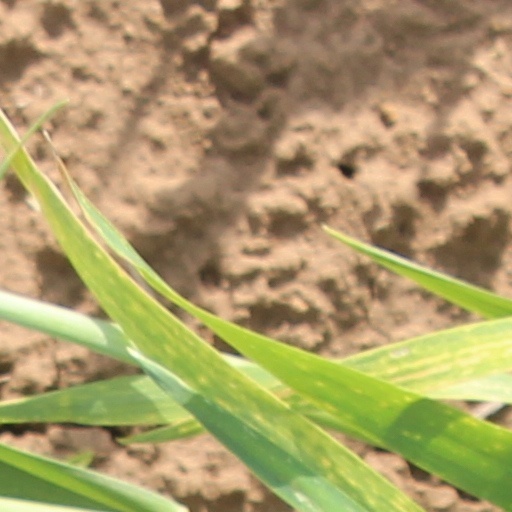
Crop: wheat